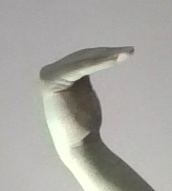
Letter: haa